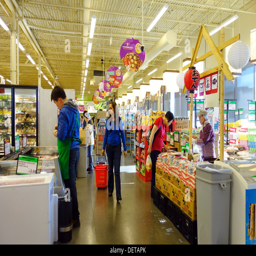
people shopping at a supermarket